Portuguese man o' war

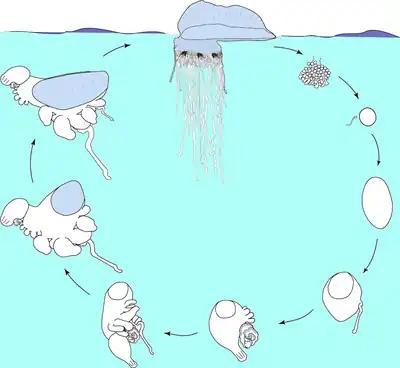
Lifecycle of the Portuguese man o' war. The adult is pictured floating on the ocean's surface, while early development is thought to occur at an unknown depth below the surface. The gonodendra are thought to be released from the colony when mature. The egg and planula larva stage have not yet been observed.

Man o' war individuals are dioecious, meaning each colony is either male or female. Gonophores producing either sperm or eggs (depending on the sex of the colony) sit on a tree-like structure called a gonodendron, which is believed to drop off from the colony during reproduction. The eggs and sperm are released from gonophores directly into the water. As neither fertilization nor early development has been directly observed in the wild, it is not yet known at what depth these occur.